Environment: real
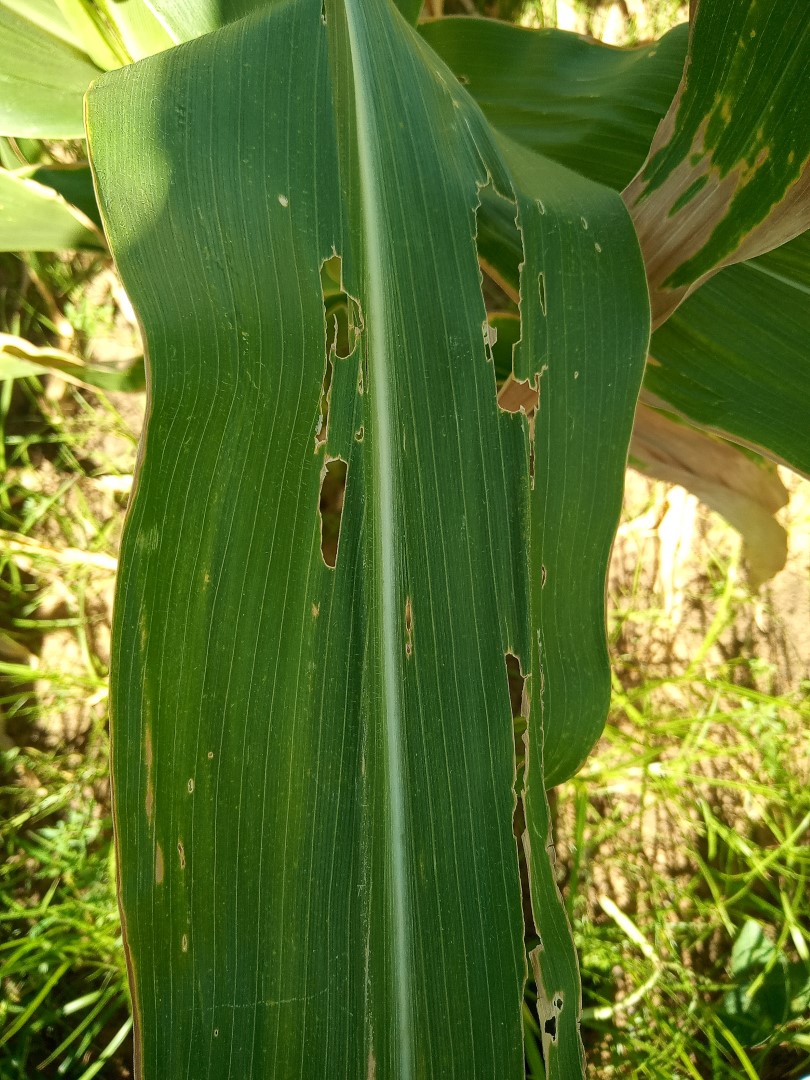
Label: fall_armyworm